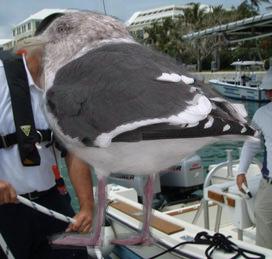
Bird species: Slaty_backed_Gull
Bird type: waterbird
Background: water